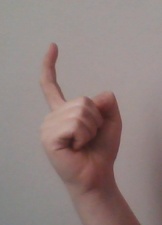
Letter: ra